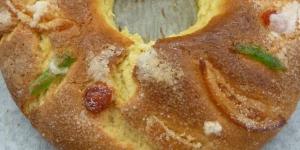
rosco de reyes